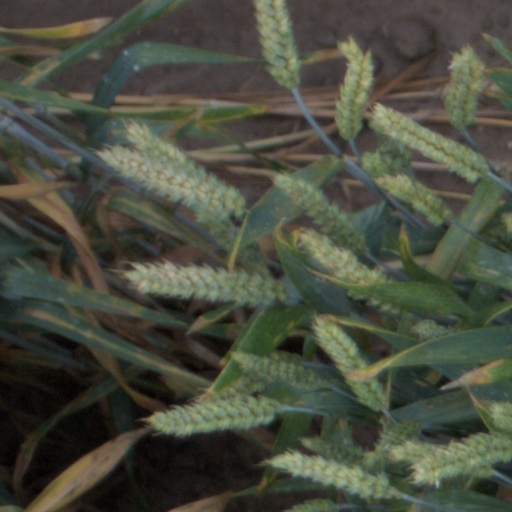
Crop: wheat